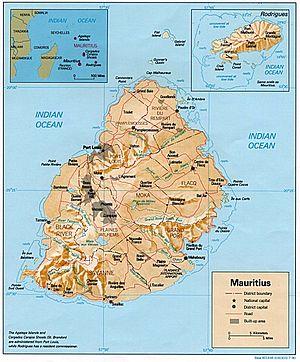
Maurice est un État insulaire d'Afrique situé dans l'ouest de l'océan Indien, à 325 km au nord du Tropique du Capricorne. Il est souverain sur de nombreuses îles et îlots, les principales étant Rodrigues et l'île Maurice. Cette dernière est située à 182 km à l'est-nord-est de La Réunion et abrite la capitale, Port-Louis.